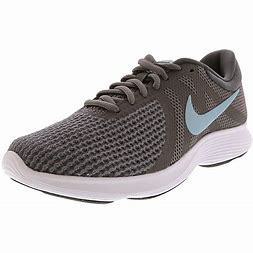
Brand: Nike
Model: Revolution 4